Hedgewar Smruti Mandir

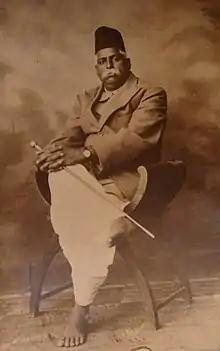
K. B. Hedgewar, to whom the memorial is dedicated

Hedgewar Smruti Mandir (HSM) is a memorial in Reshimbagh, Nagpur, Maharashtra, India dedicated to K. B. Hedgewar and M. S. Golwalkar, who were the first two leaders of the Hindu nationalist organisation Rashtriya Swayamsevak Sangh (RSS). It was inaugurated in 1962. It was granted tourism status on the recommendation of the Maharashtra Tourism Development Corporation (MTDC) in 2017, but this decision is mired in controversy.